Kreuznach Conference (August 9, 1917)

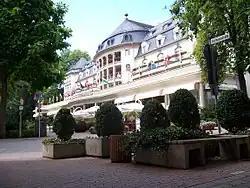
The Parkhotel Kurhaus in Bad Kreuznach, headquarters of the "Oberste Heeresleitung", from January 2, 1917 to March 8, 1918.

The Kreuznach Conference on August 9, 1917, was a German government conference that aimed to draft the Reich Government's response to the proposals made on August 1, 1917, by Austro-Hungarian Foreign Minister Ottokar Czernin for negotiating an honorable way out of the conflict. Additionally, the conference served as the primary meeting between the new Imperial Chancellor, Georg Michaelis, and the two main leaders of the German High Command, Erich Ludendorff and Paul von Hindenburg. At this meeting, the military tried to impose the war aims they set for the conflict on the members of the civilian government, based on the minutes of the April 23, 1917 conference.